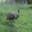
Label: bird